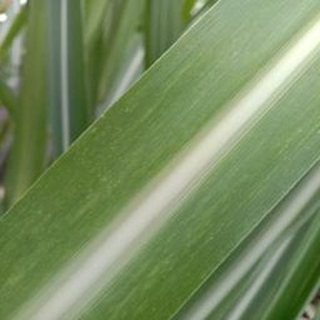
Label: sugarcane_mosaic